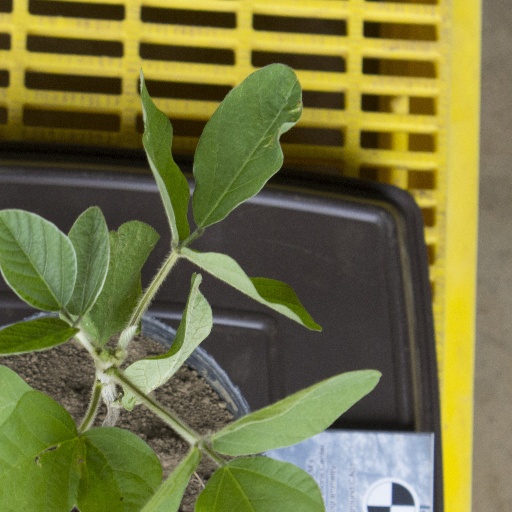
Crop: soybean